Horses in World War II

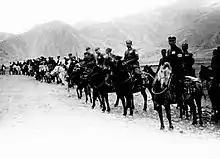
Chinese cavalry during WWII

Horses in World War II were used by the belligerent nations, for transportation of troops, artillery, materiel, messages, and, to a lesser extent, in mobile cavalry troops. The role of horses for each nation depended on its military doctrines, strategy, and state of economy. It was most pronounced in the German and Soviet Armies. Over the course of the war, Germany (2.75 million) and the Soviet Union (3.5 million) together employed more than six million horses.